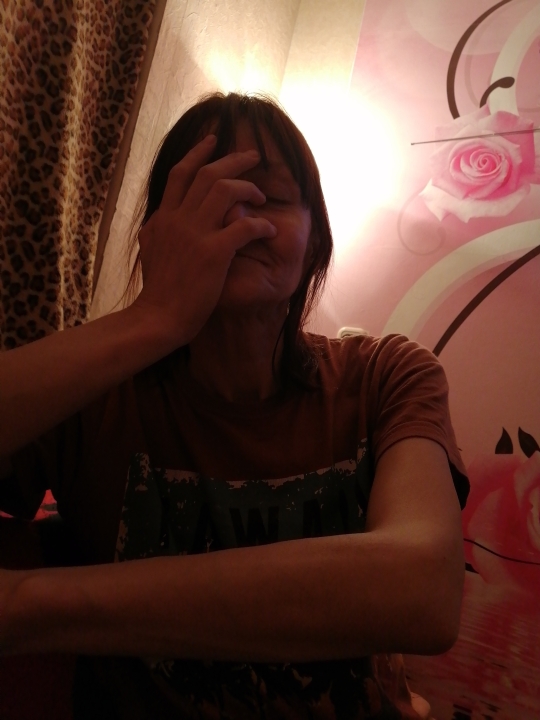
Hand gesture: no_gesture